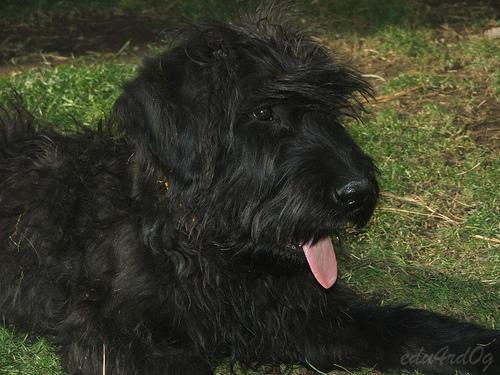
giant_schnauzer